Mauritius "Post Office" stamps

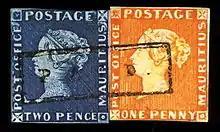
The Post Office pair at the 1985 Jakubek auction

The Mauritius "Post Office" stamps were unknown to the philatelic world until 1864 when Mme. Borchard, the wife of a Bordeaux merchant, found copies of the one penny and two pence stamps in her husband's correspondence. She traded them to another collector. Through a series of sales, the stamps ultimately were acquired by the famous collector Philipp von Ferrary, and were sold at auction in 1921.